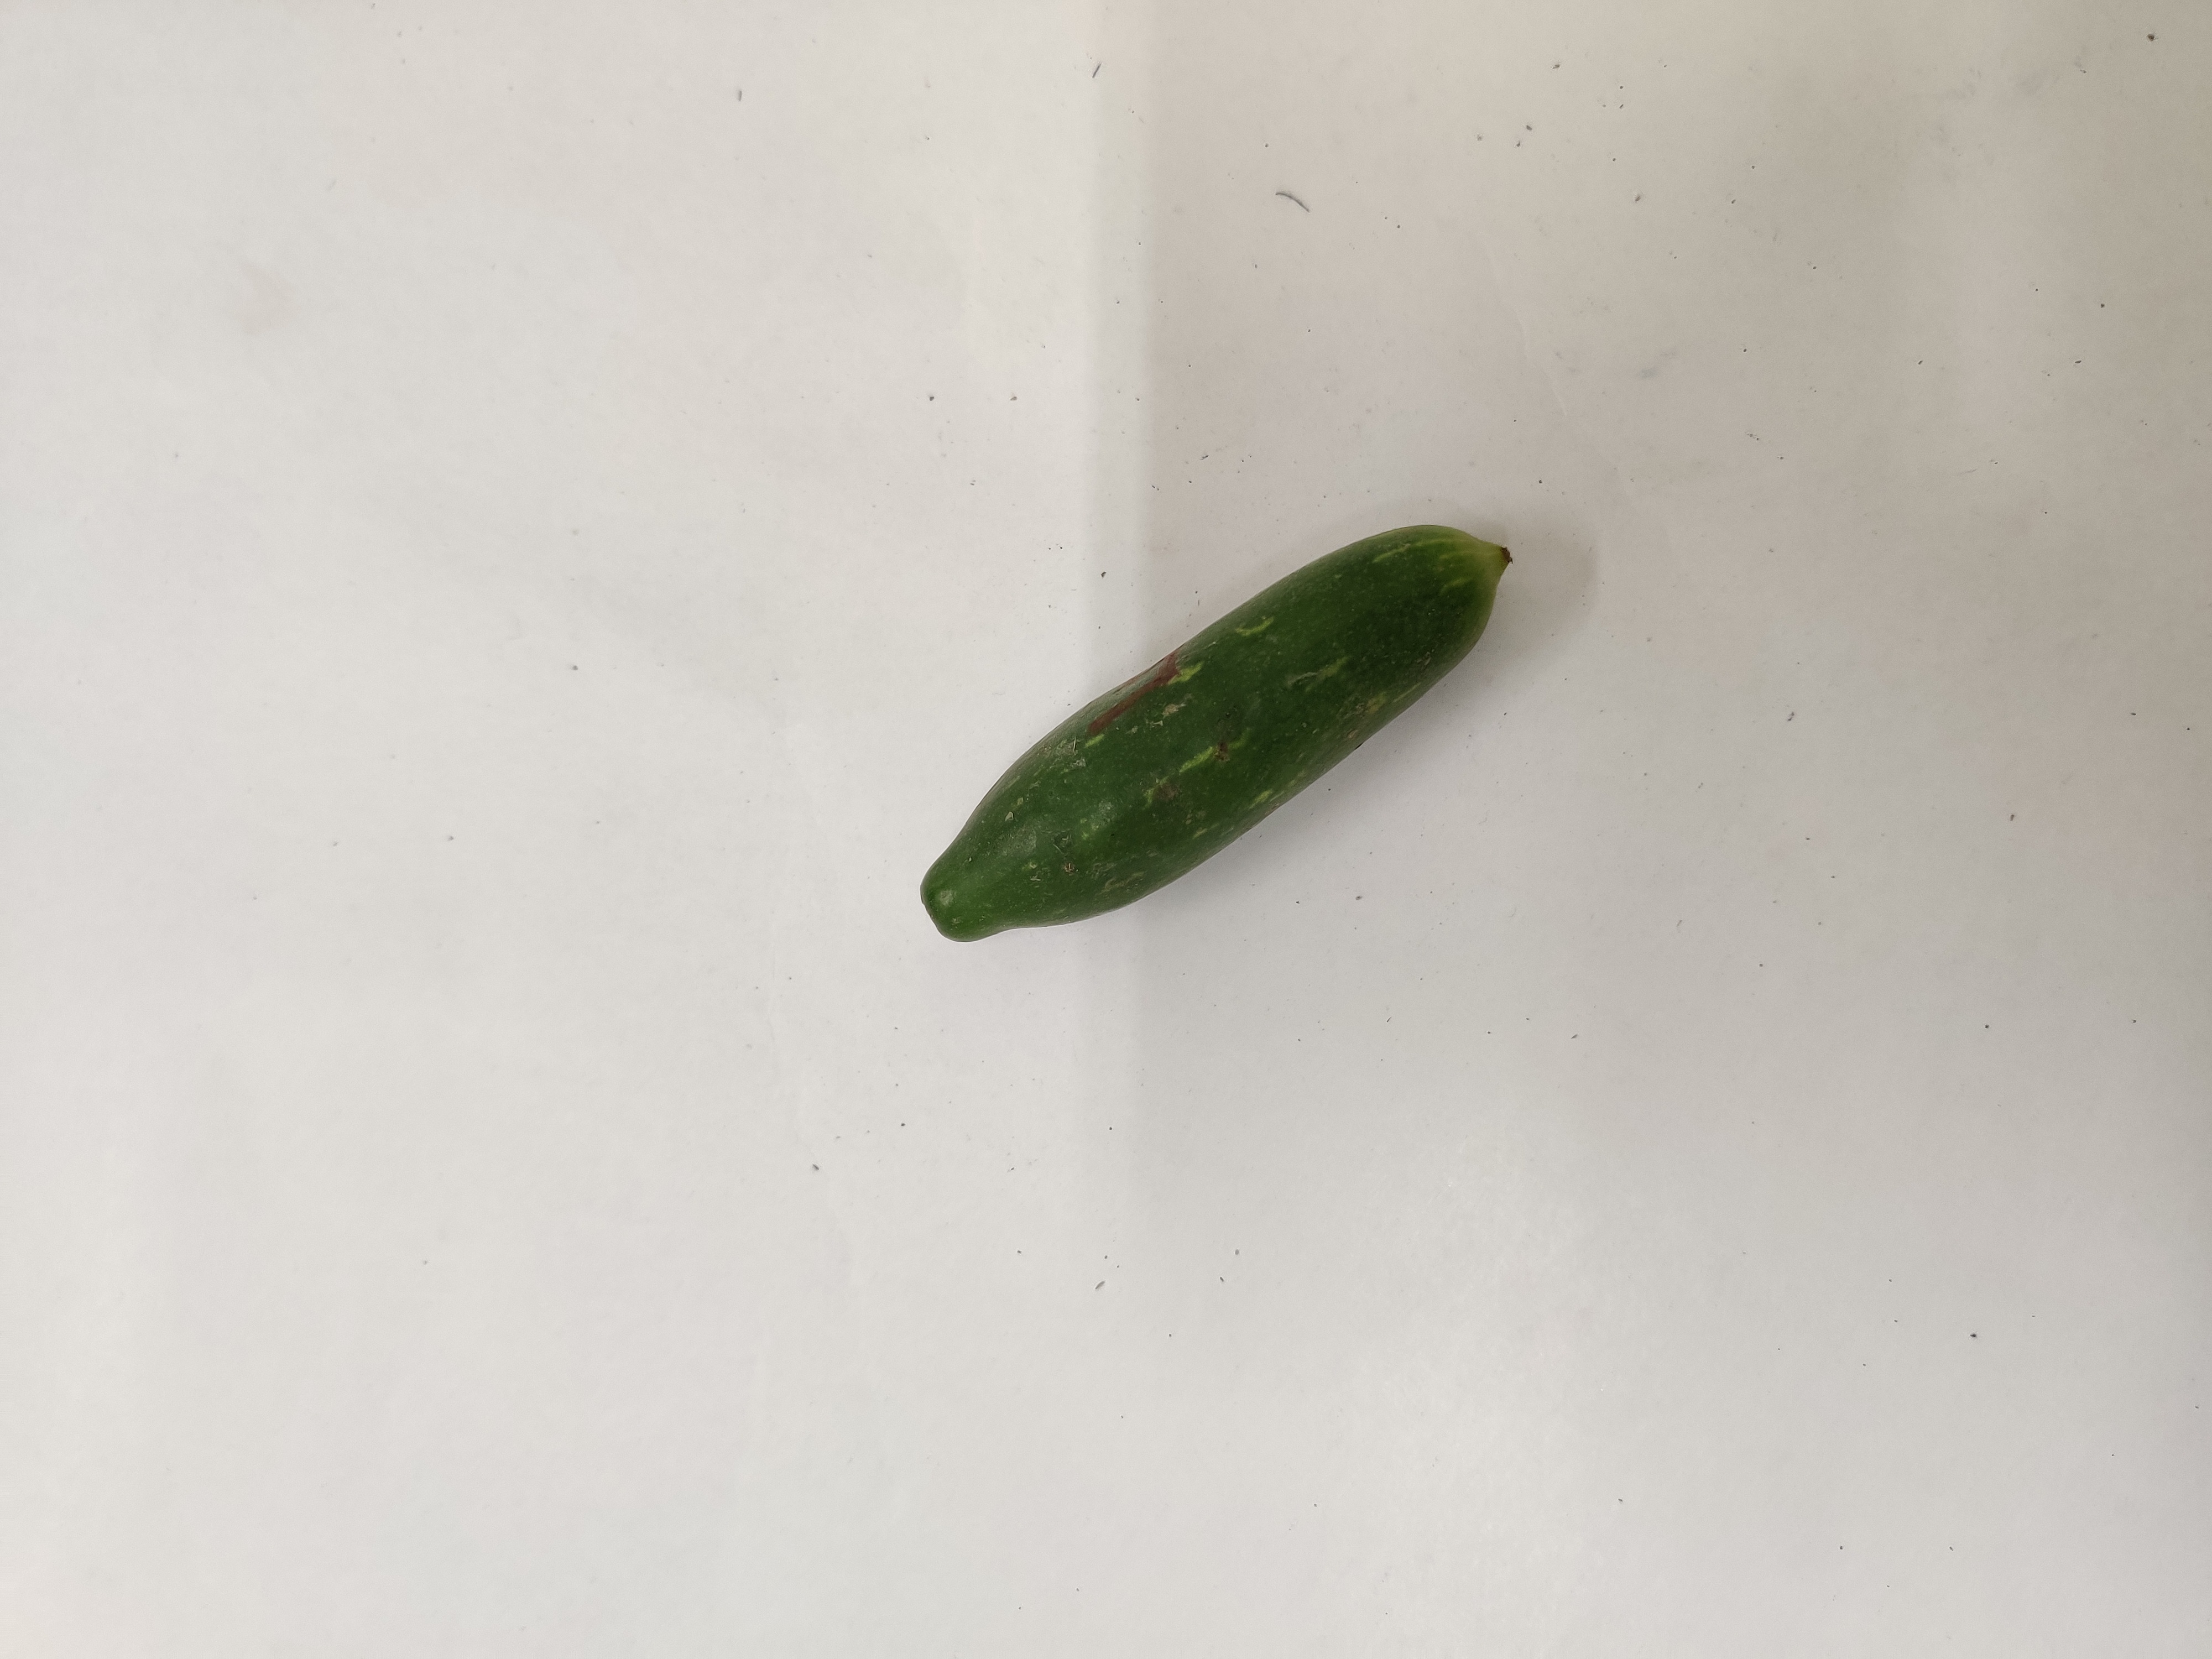
Crop: Ivy Gourd
Condition: Fresh